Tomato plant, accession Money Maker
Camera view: tilt-top (135 deg); turntable rotation: 330 degrees
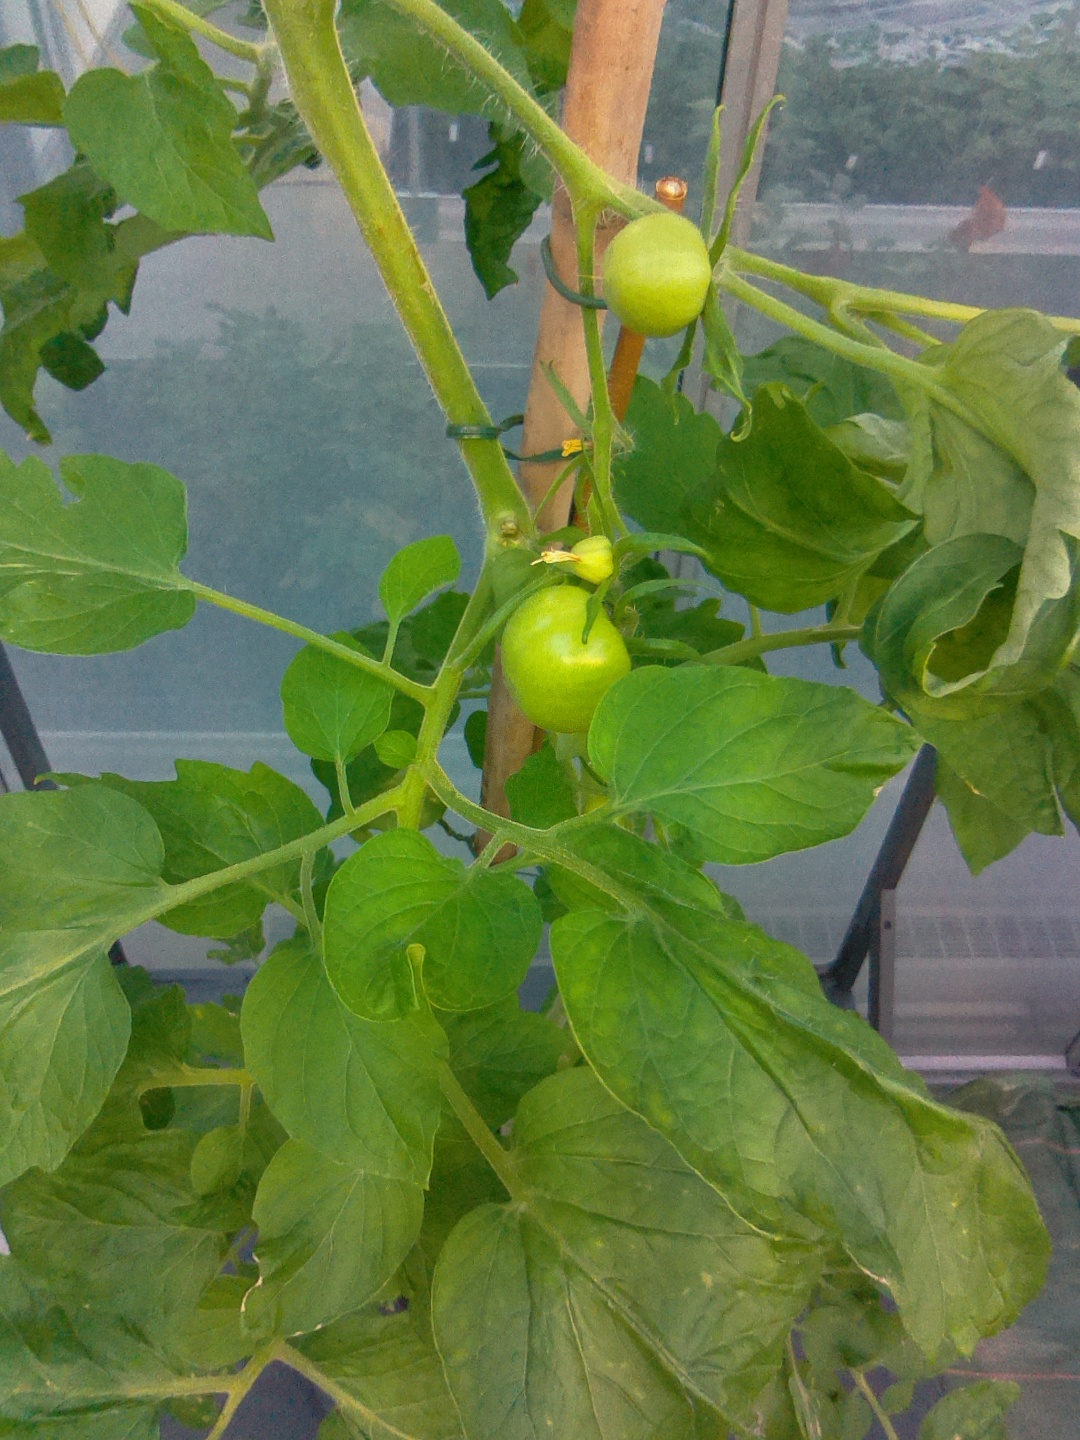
BBCH growth stage 74: 40%-50% of final fruit size